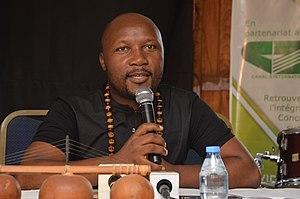
Point de presse ""Concert de l'Espoir"", 2017"
Kemgouo Koutchou David Lionel dit David K ou encore David Koutchou, né le 25 mars 1984 à Yaoundé, Cameroun, est un auteur-compositeur-interprète et acteur culturel camerounais.